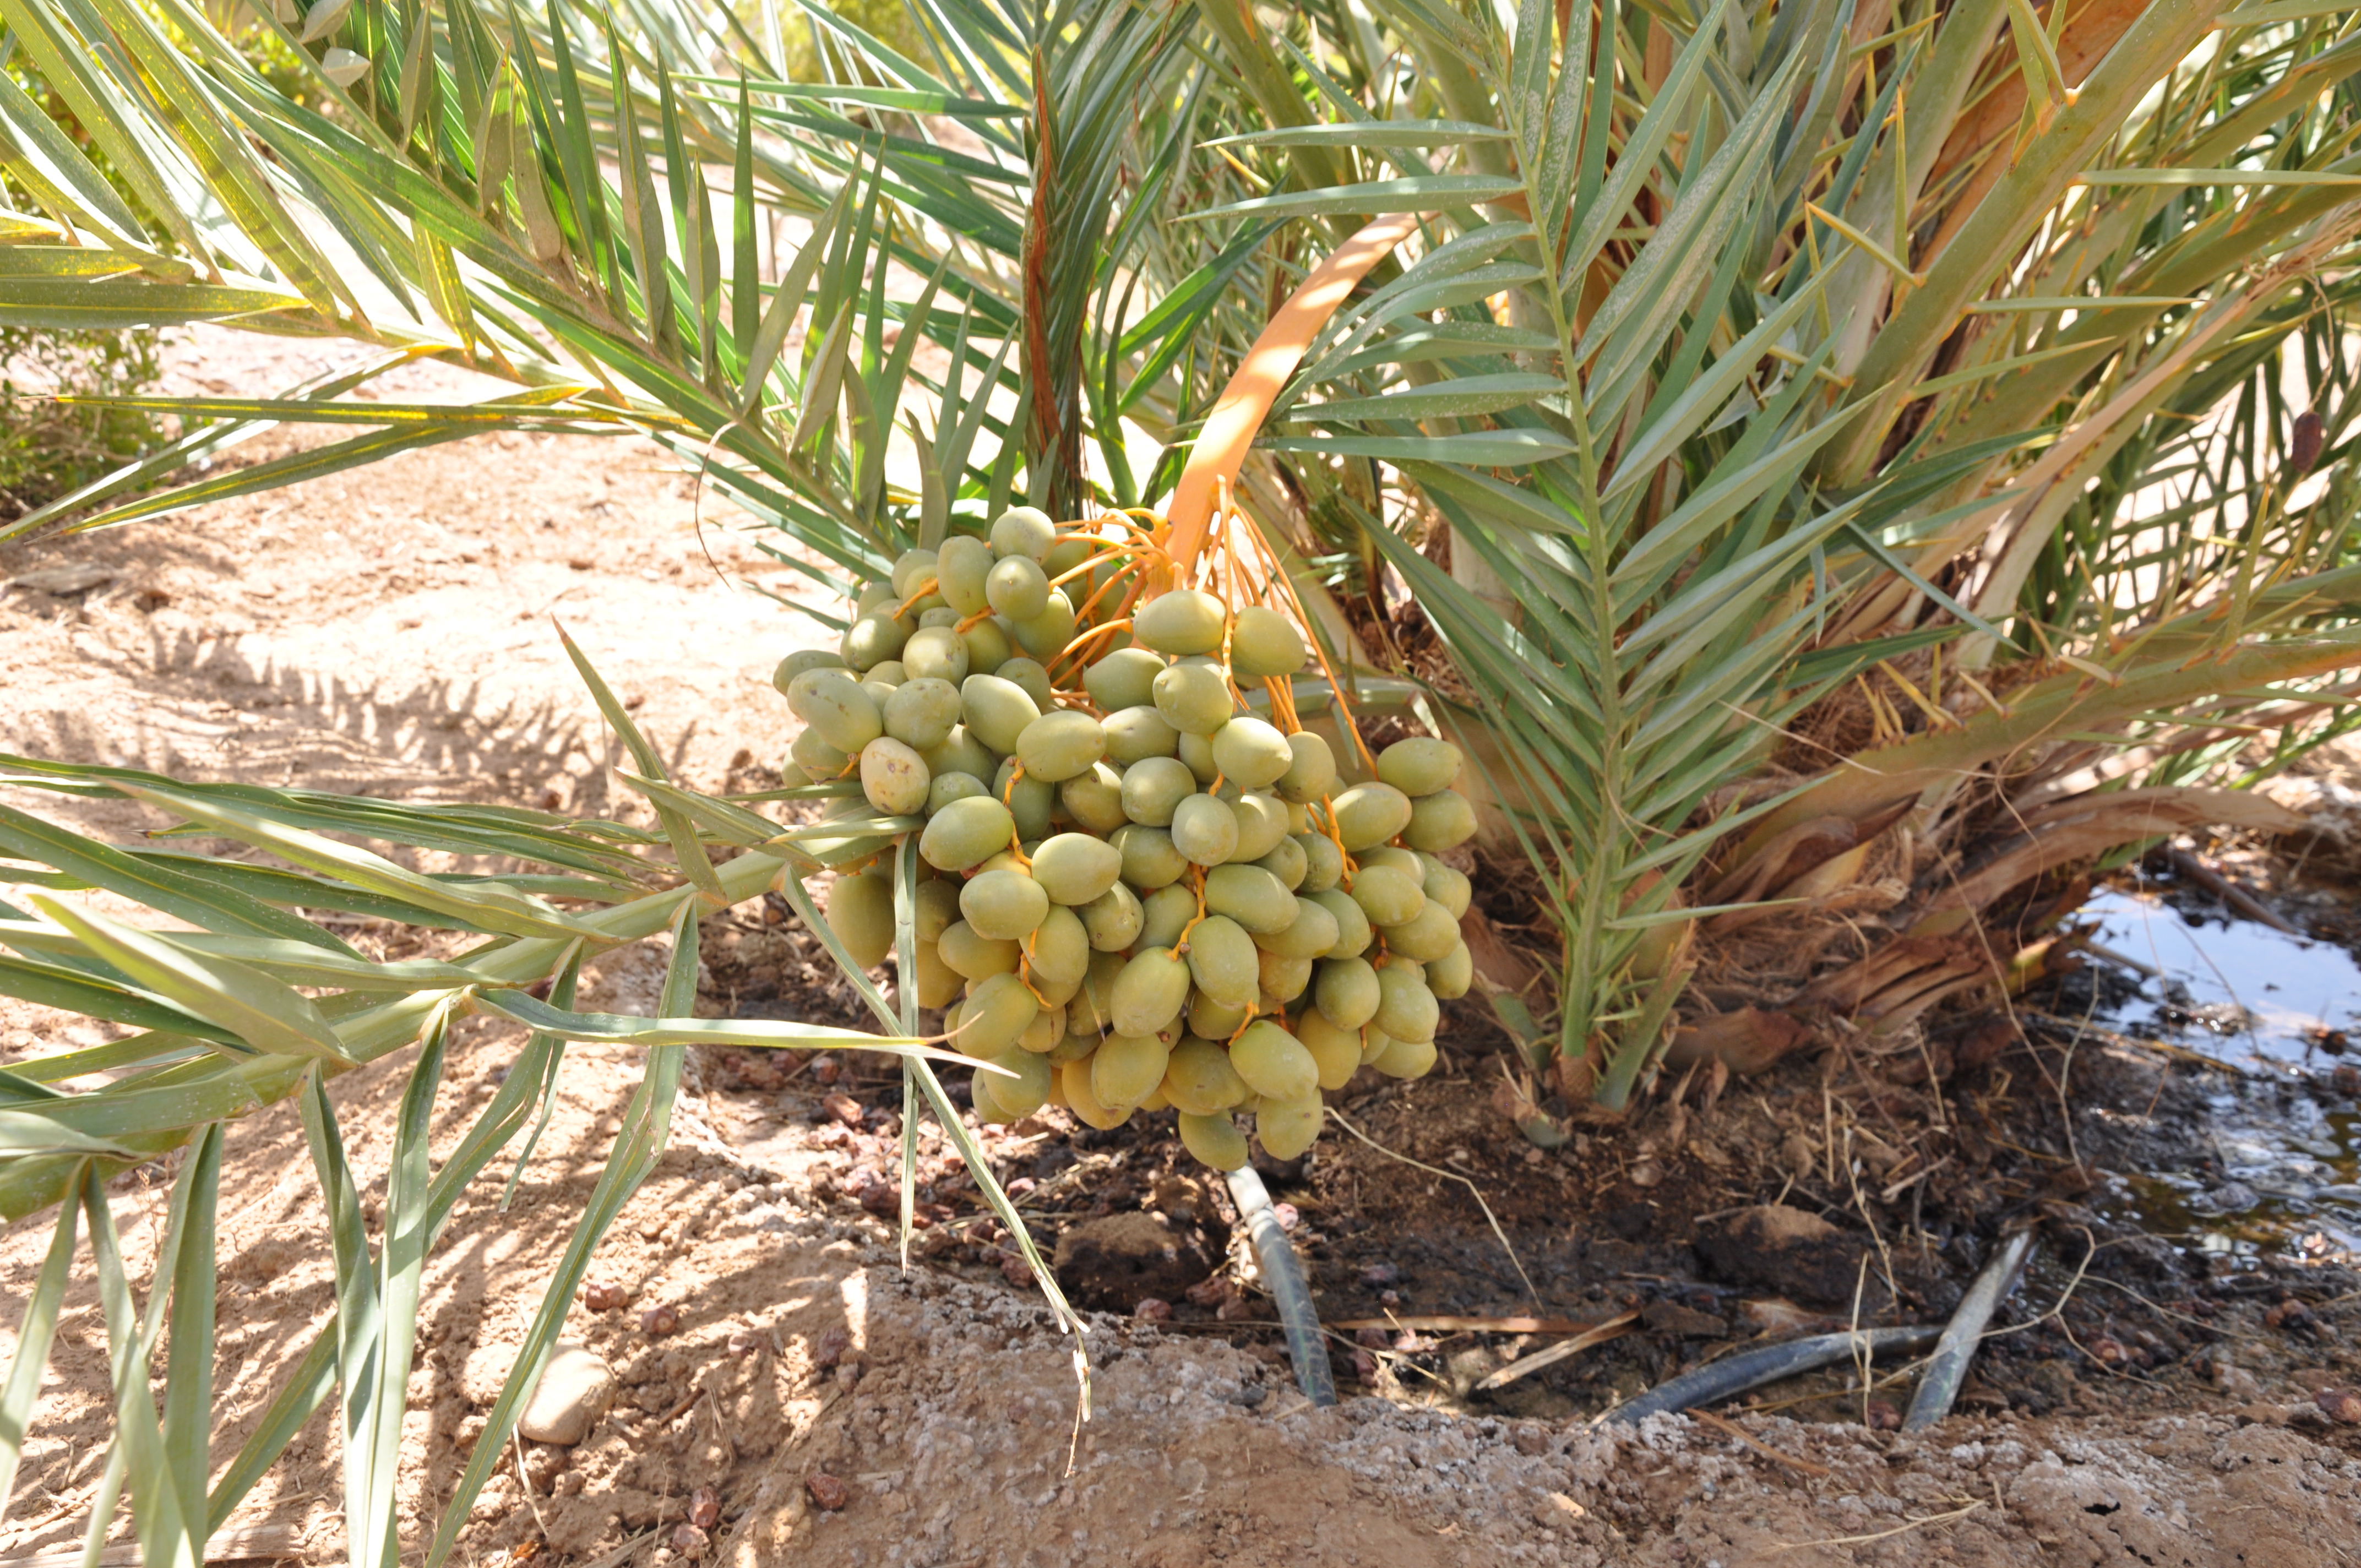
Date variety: Boumajhoul